Crafton Heights

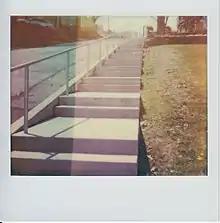
The recently refurbished Round Top Street city stairs in Crafton Heights Pittsburgh

Crafton Heights is located west of downtown Pittsburgh. It borders the Pittsburgh neighborhoods of Sheraden to the north, Elliott to the east, and Westwood to the south. It also borders the boroughs of Crafton to the southwest and Ingram to the west.